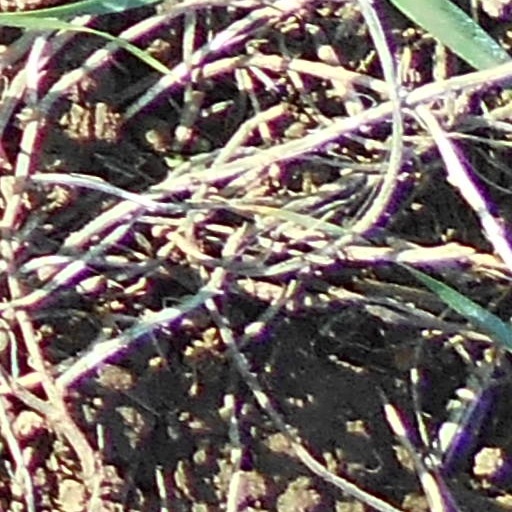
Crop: wheat